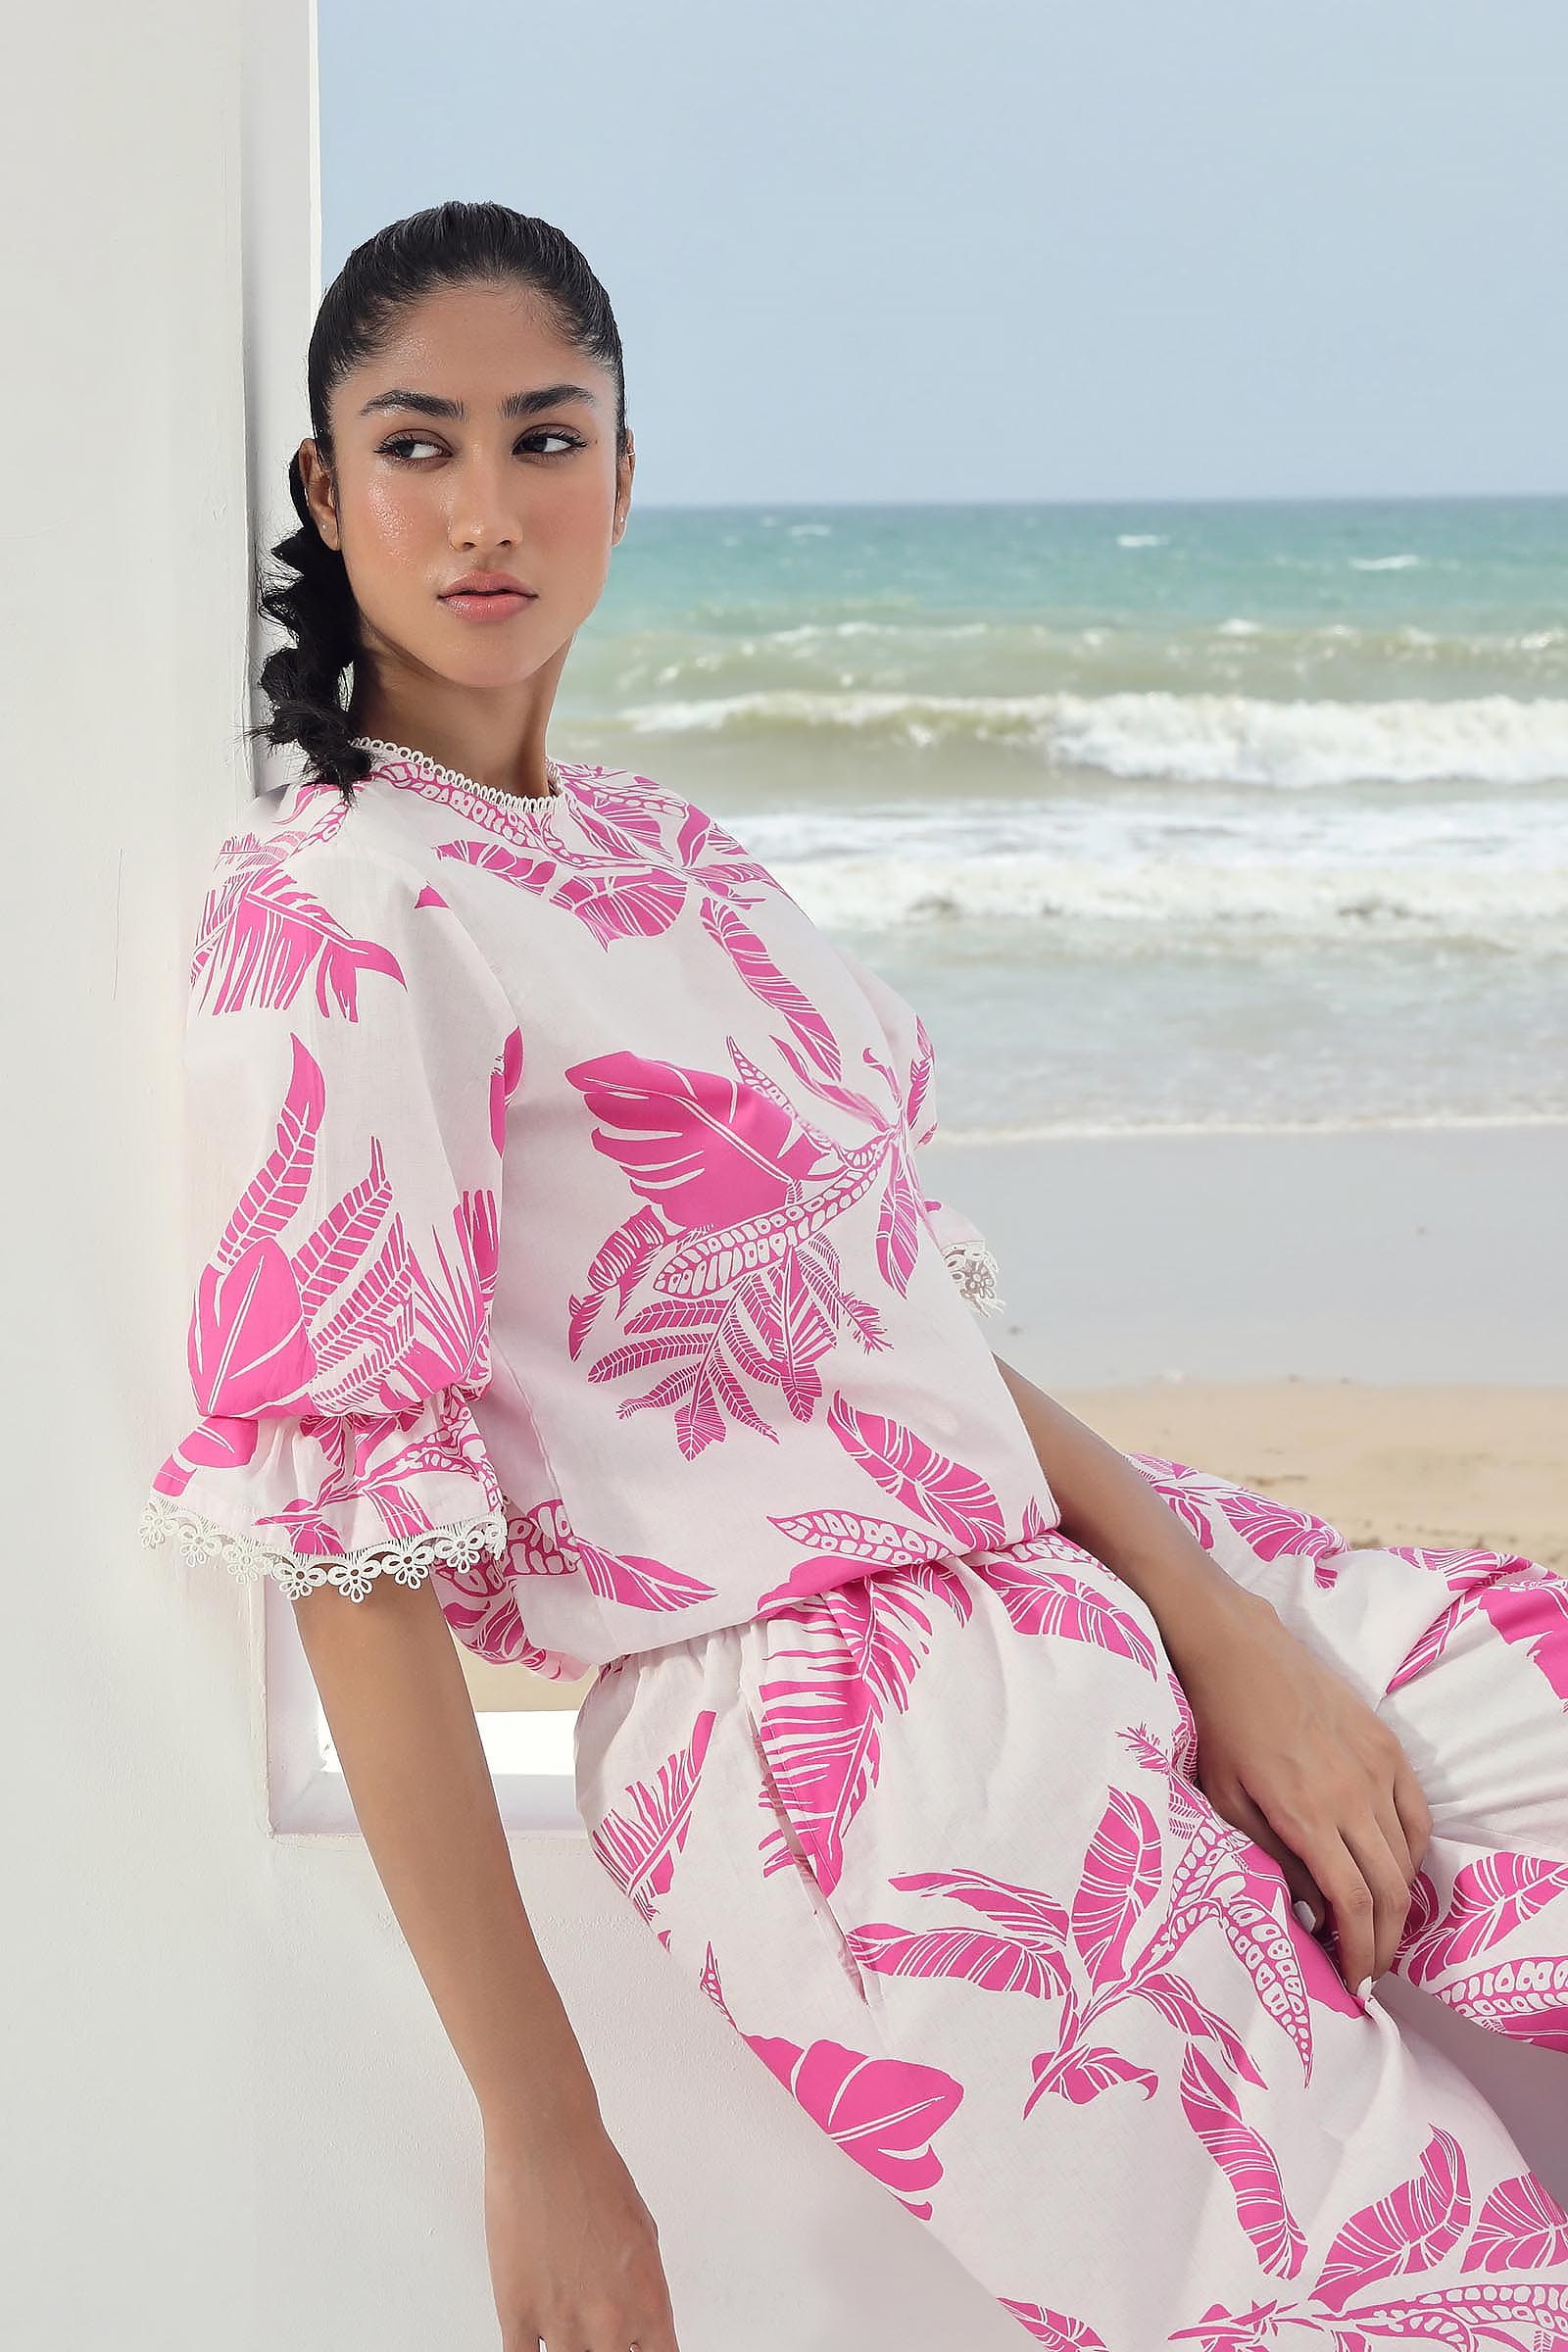
pink palm print top